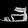
Label: Sandal